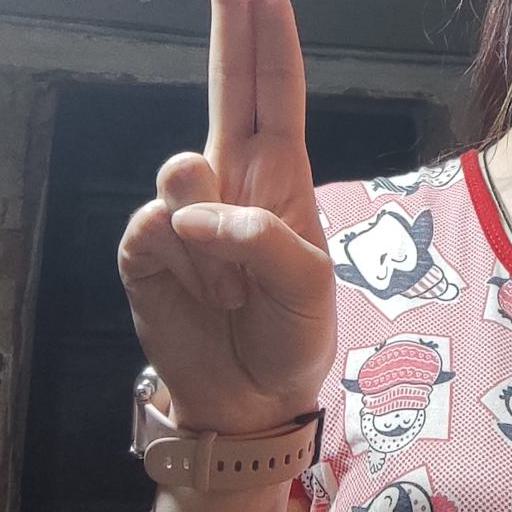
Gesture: two_up